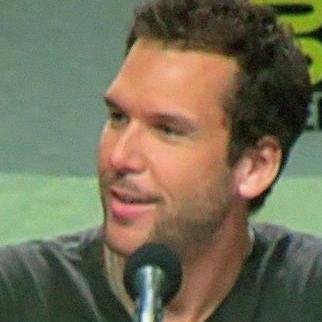
Age: 34